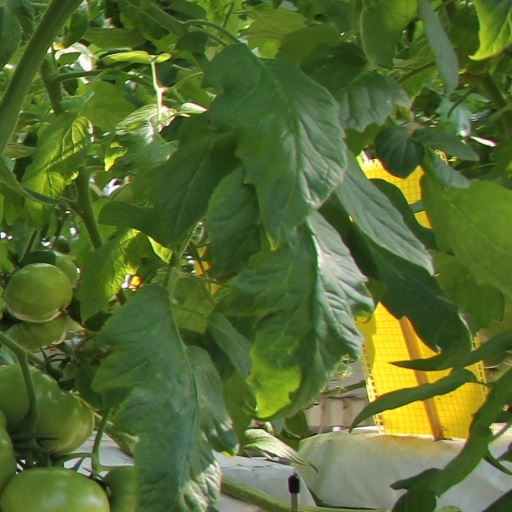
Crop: tomato